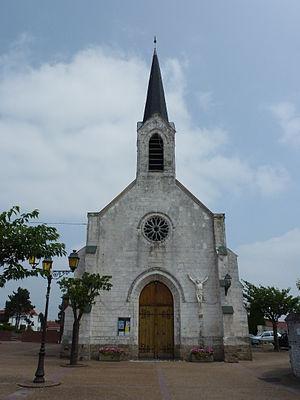
Cauchy-à-la-Tour est une commune française située dans le département du Pas-de-Calais en région Hauts-de-France.